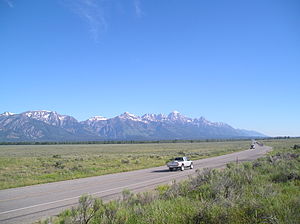
U.S. Highway 89 / Rutebeskrivelse / Wyoming
U.S Highway 89 i Jackson Hole, Wyoming. I baggrunden Teton Range.
U.S. Highway 89 er en nord-sydgående hovedvej i USA. Den er en del af U.S. Highway System og løber gennem en række stater i den vestlige del af landet. Vejen er delt i to sektioner. Den ene går fra Flagstaff i Arizona til den sydlige indgang til Yellowstone National Park i Wyoming. Vejen fortsætter gennem parken men er her ikke klassificeret som eller markeret som hovedvej. Fra nationalparkens nordlige indgang fortsætter Highway 89 mod nord til den canadiske grænse i Montana. Den sydlige strækning af vejen er 1.365 km lang og den nordlige er 650 km.